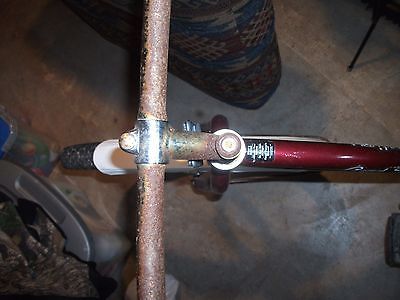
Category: bicycle